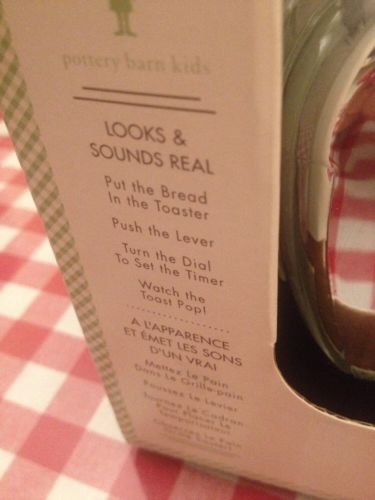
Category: toaster